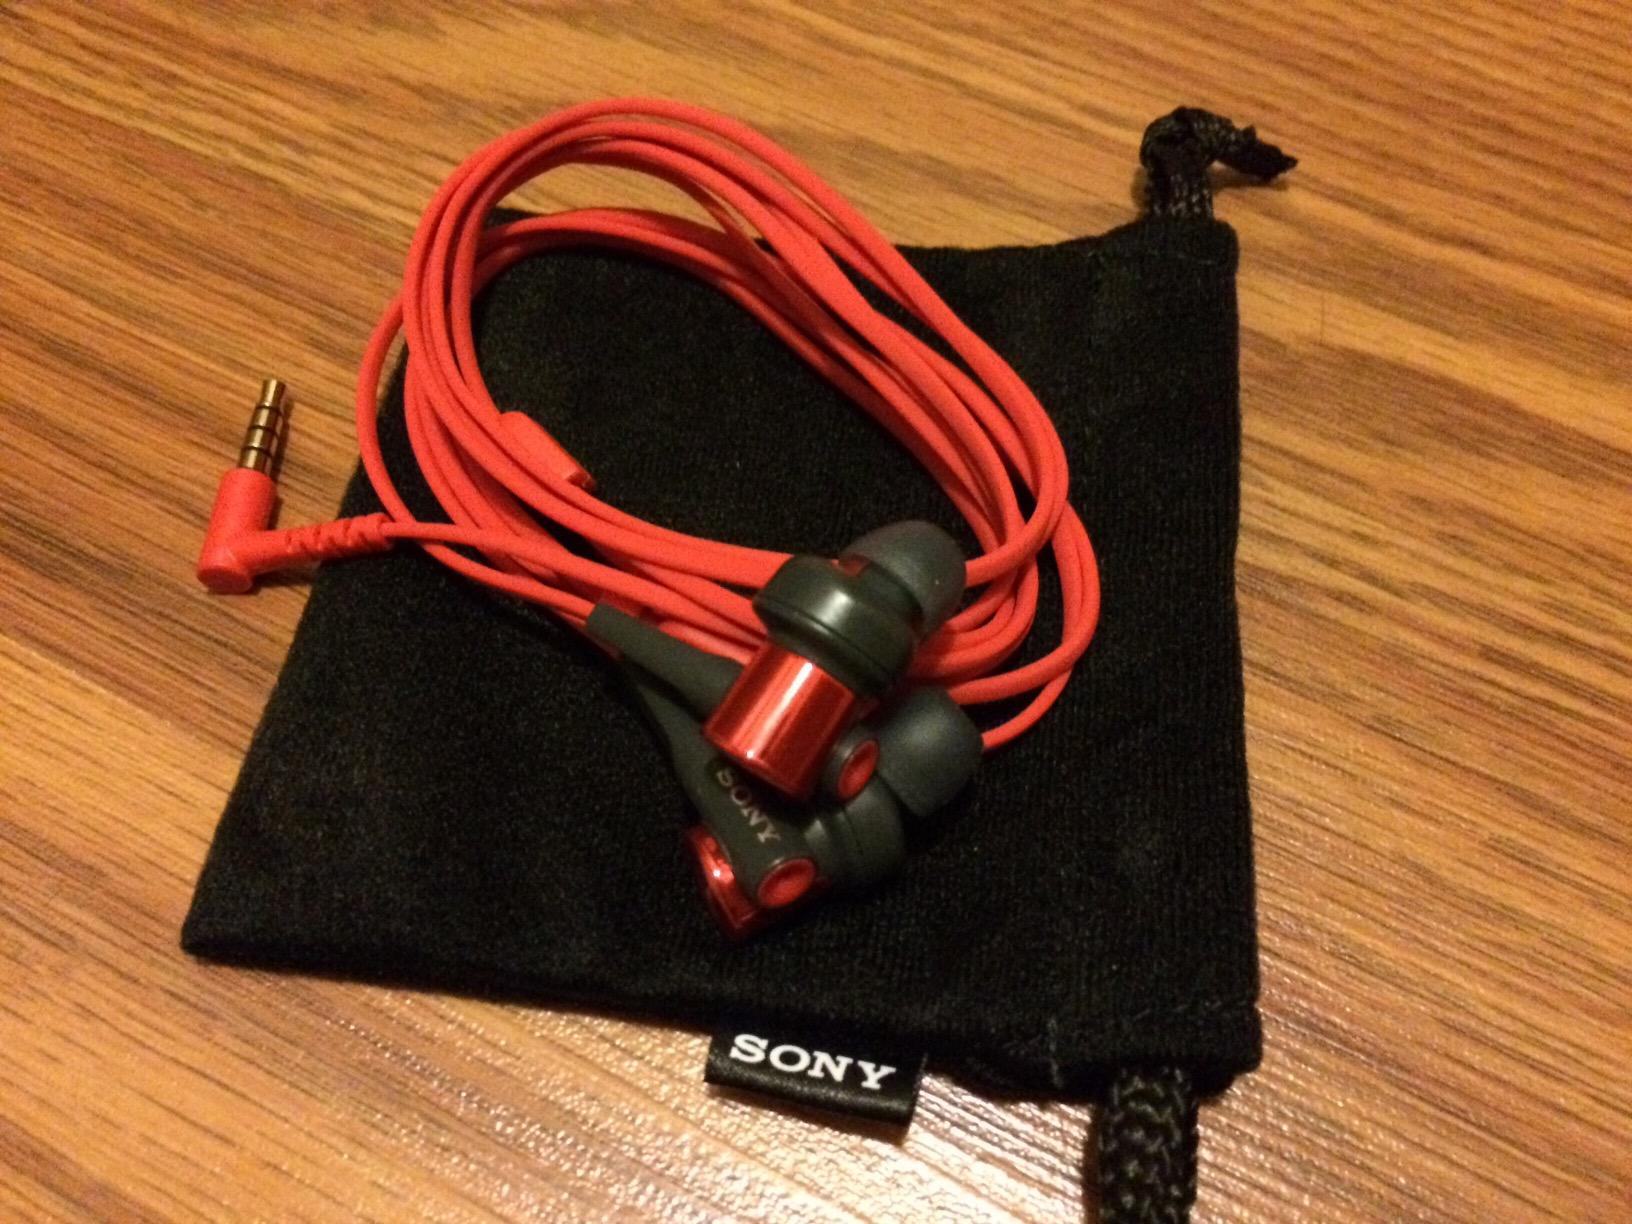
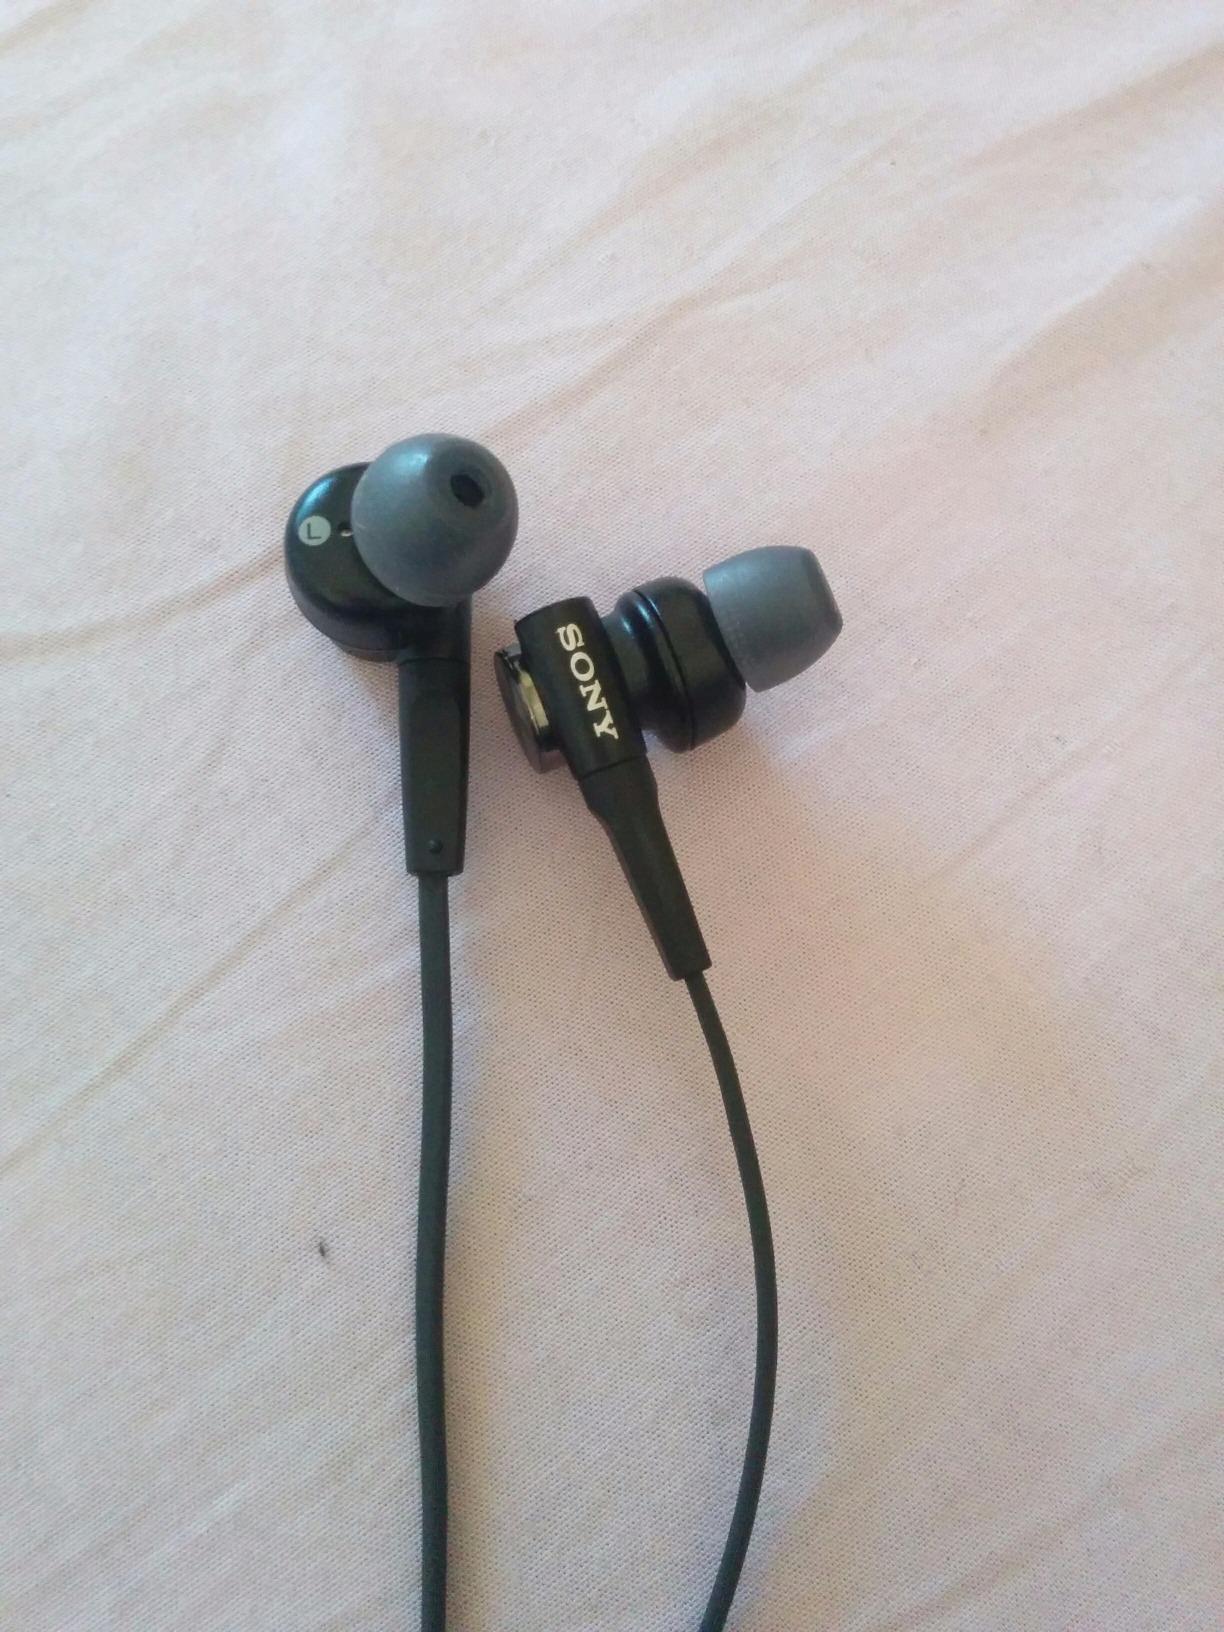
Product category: headphones
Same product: no